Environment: real
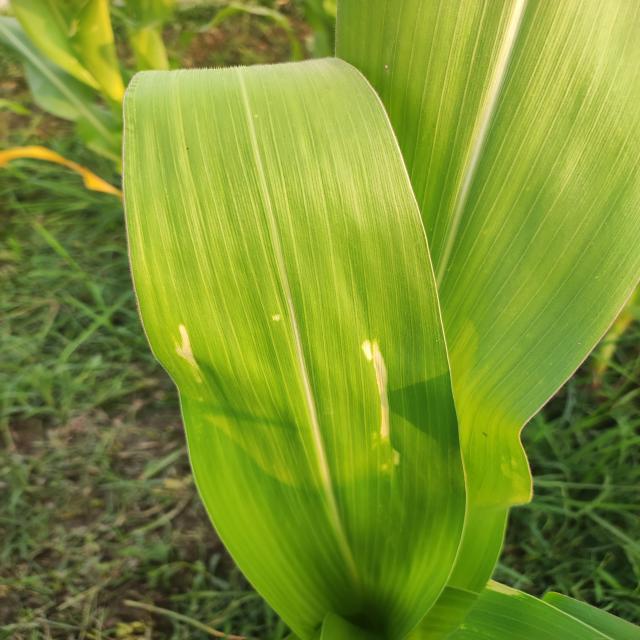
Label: northern_corn_leaf_blight